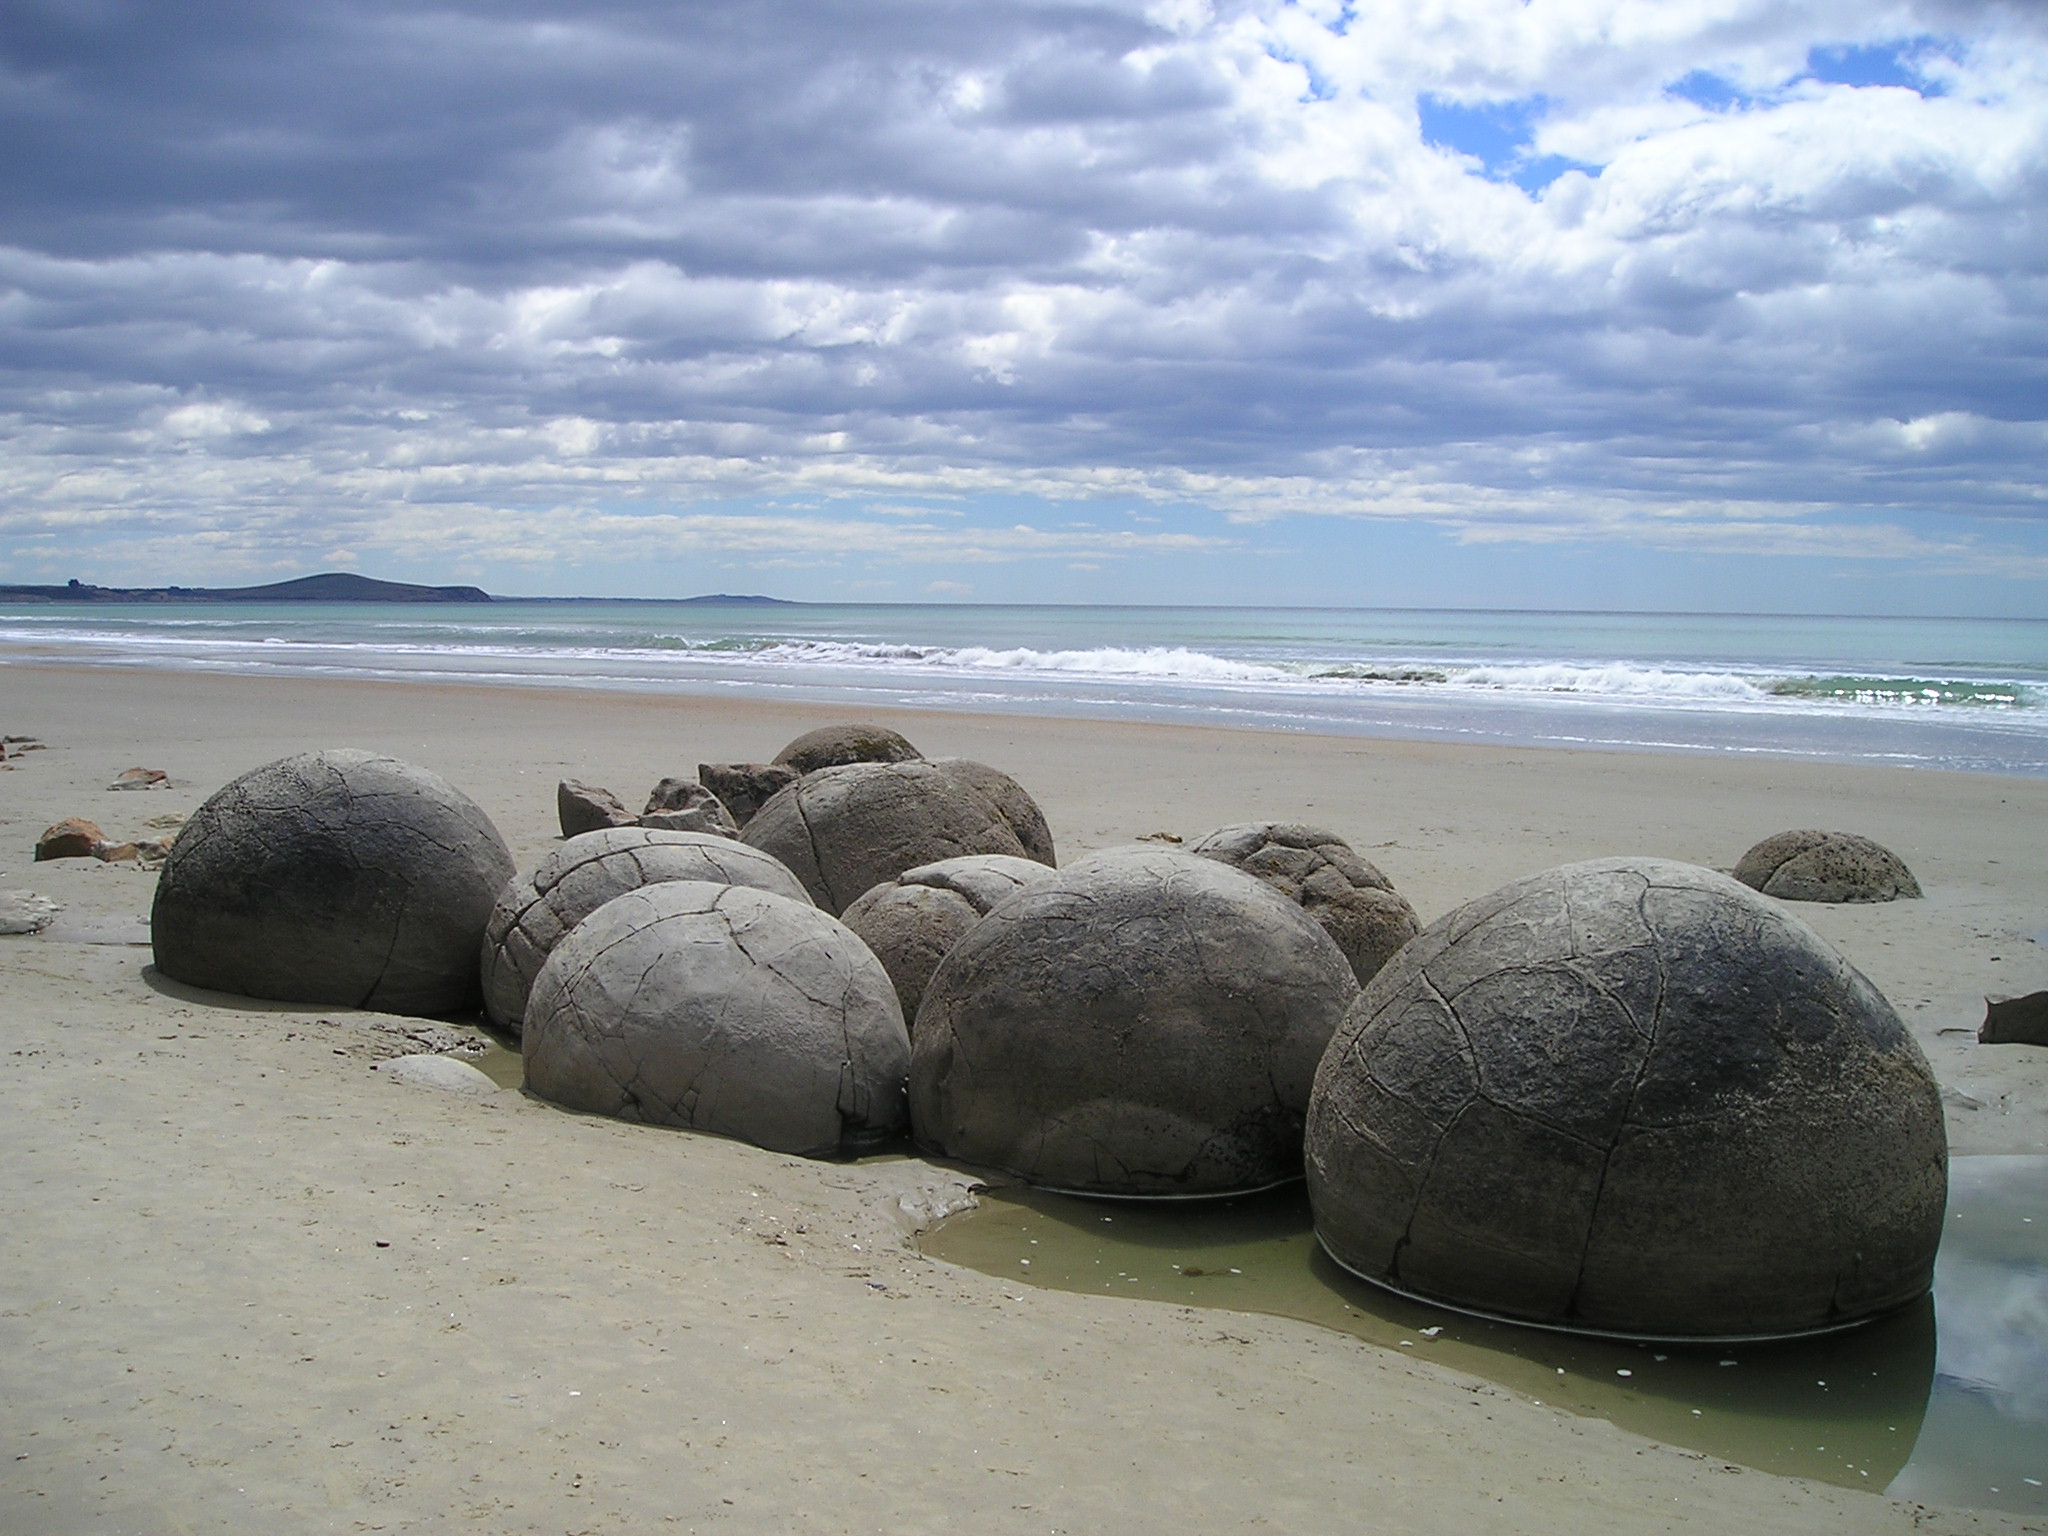
beach, sea, coast, water, sand, rock, ocean, round, shore, wave, vacation, bay, material, body of water, new zealand, otago, moeraki, breakwater, cape, moeraki boulders, wind wave, koekohe beach